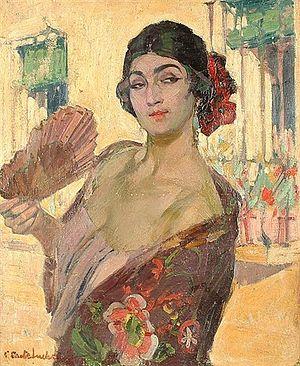
Claudio Castelucho y Diana, né le 5 juillet 1870 à Barcelone et mort le 31 octobre 1927 au Plessis-Robinson, est un sculpteur, peintre et professeur catalan - espagnol qui a vécu en France.